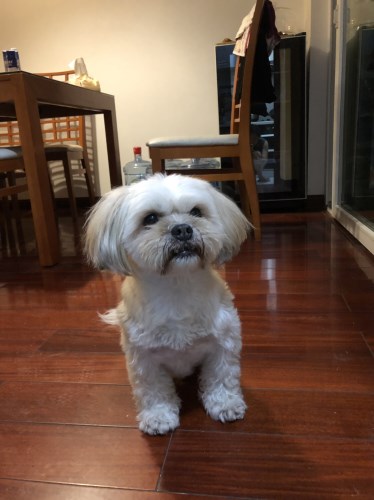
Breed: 361-n000123-Shih_Tzu